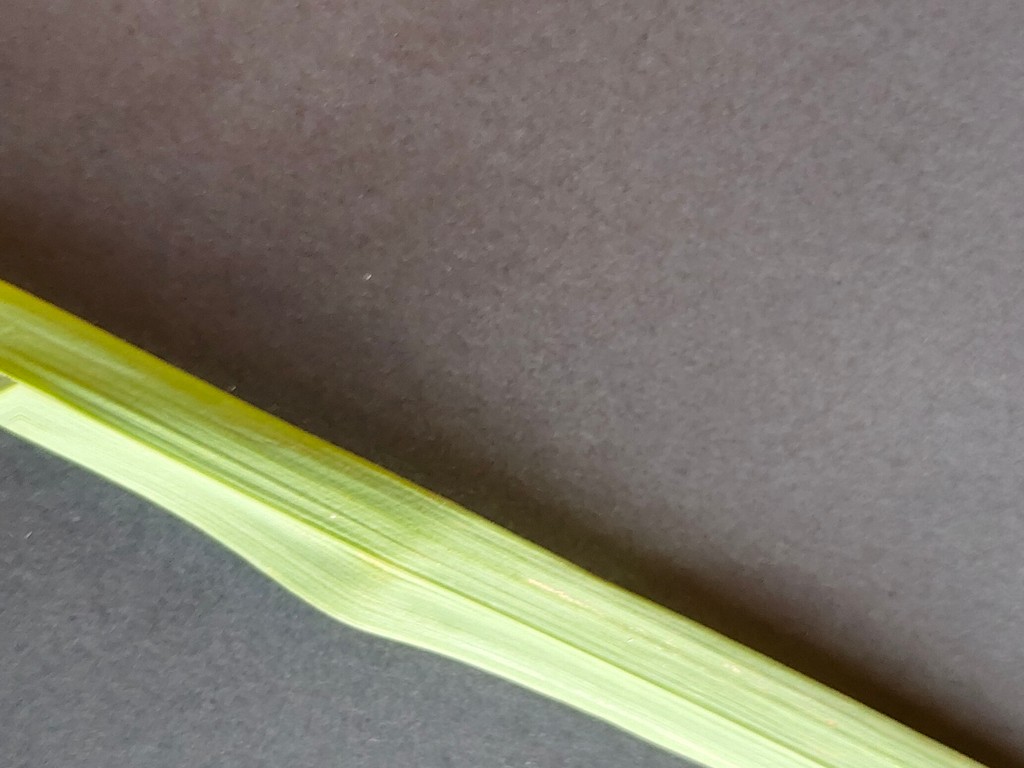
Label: Healthy